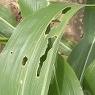
Crop: Maize
Condition: spodoptera-frugiperda-a